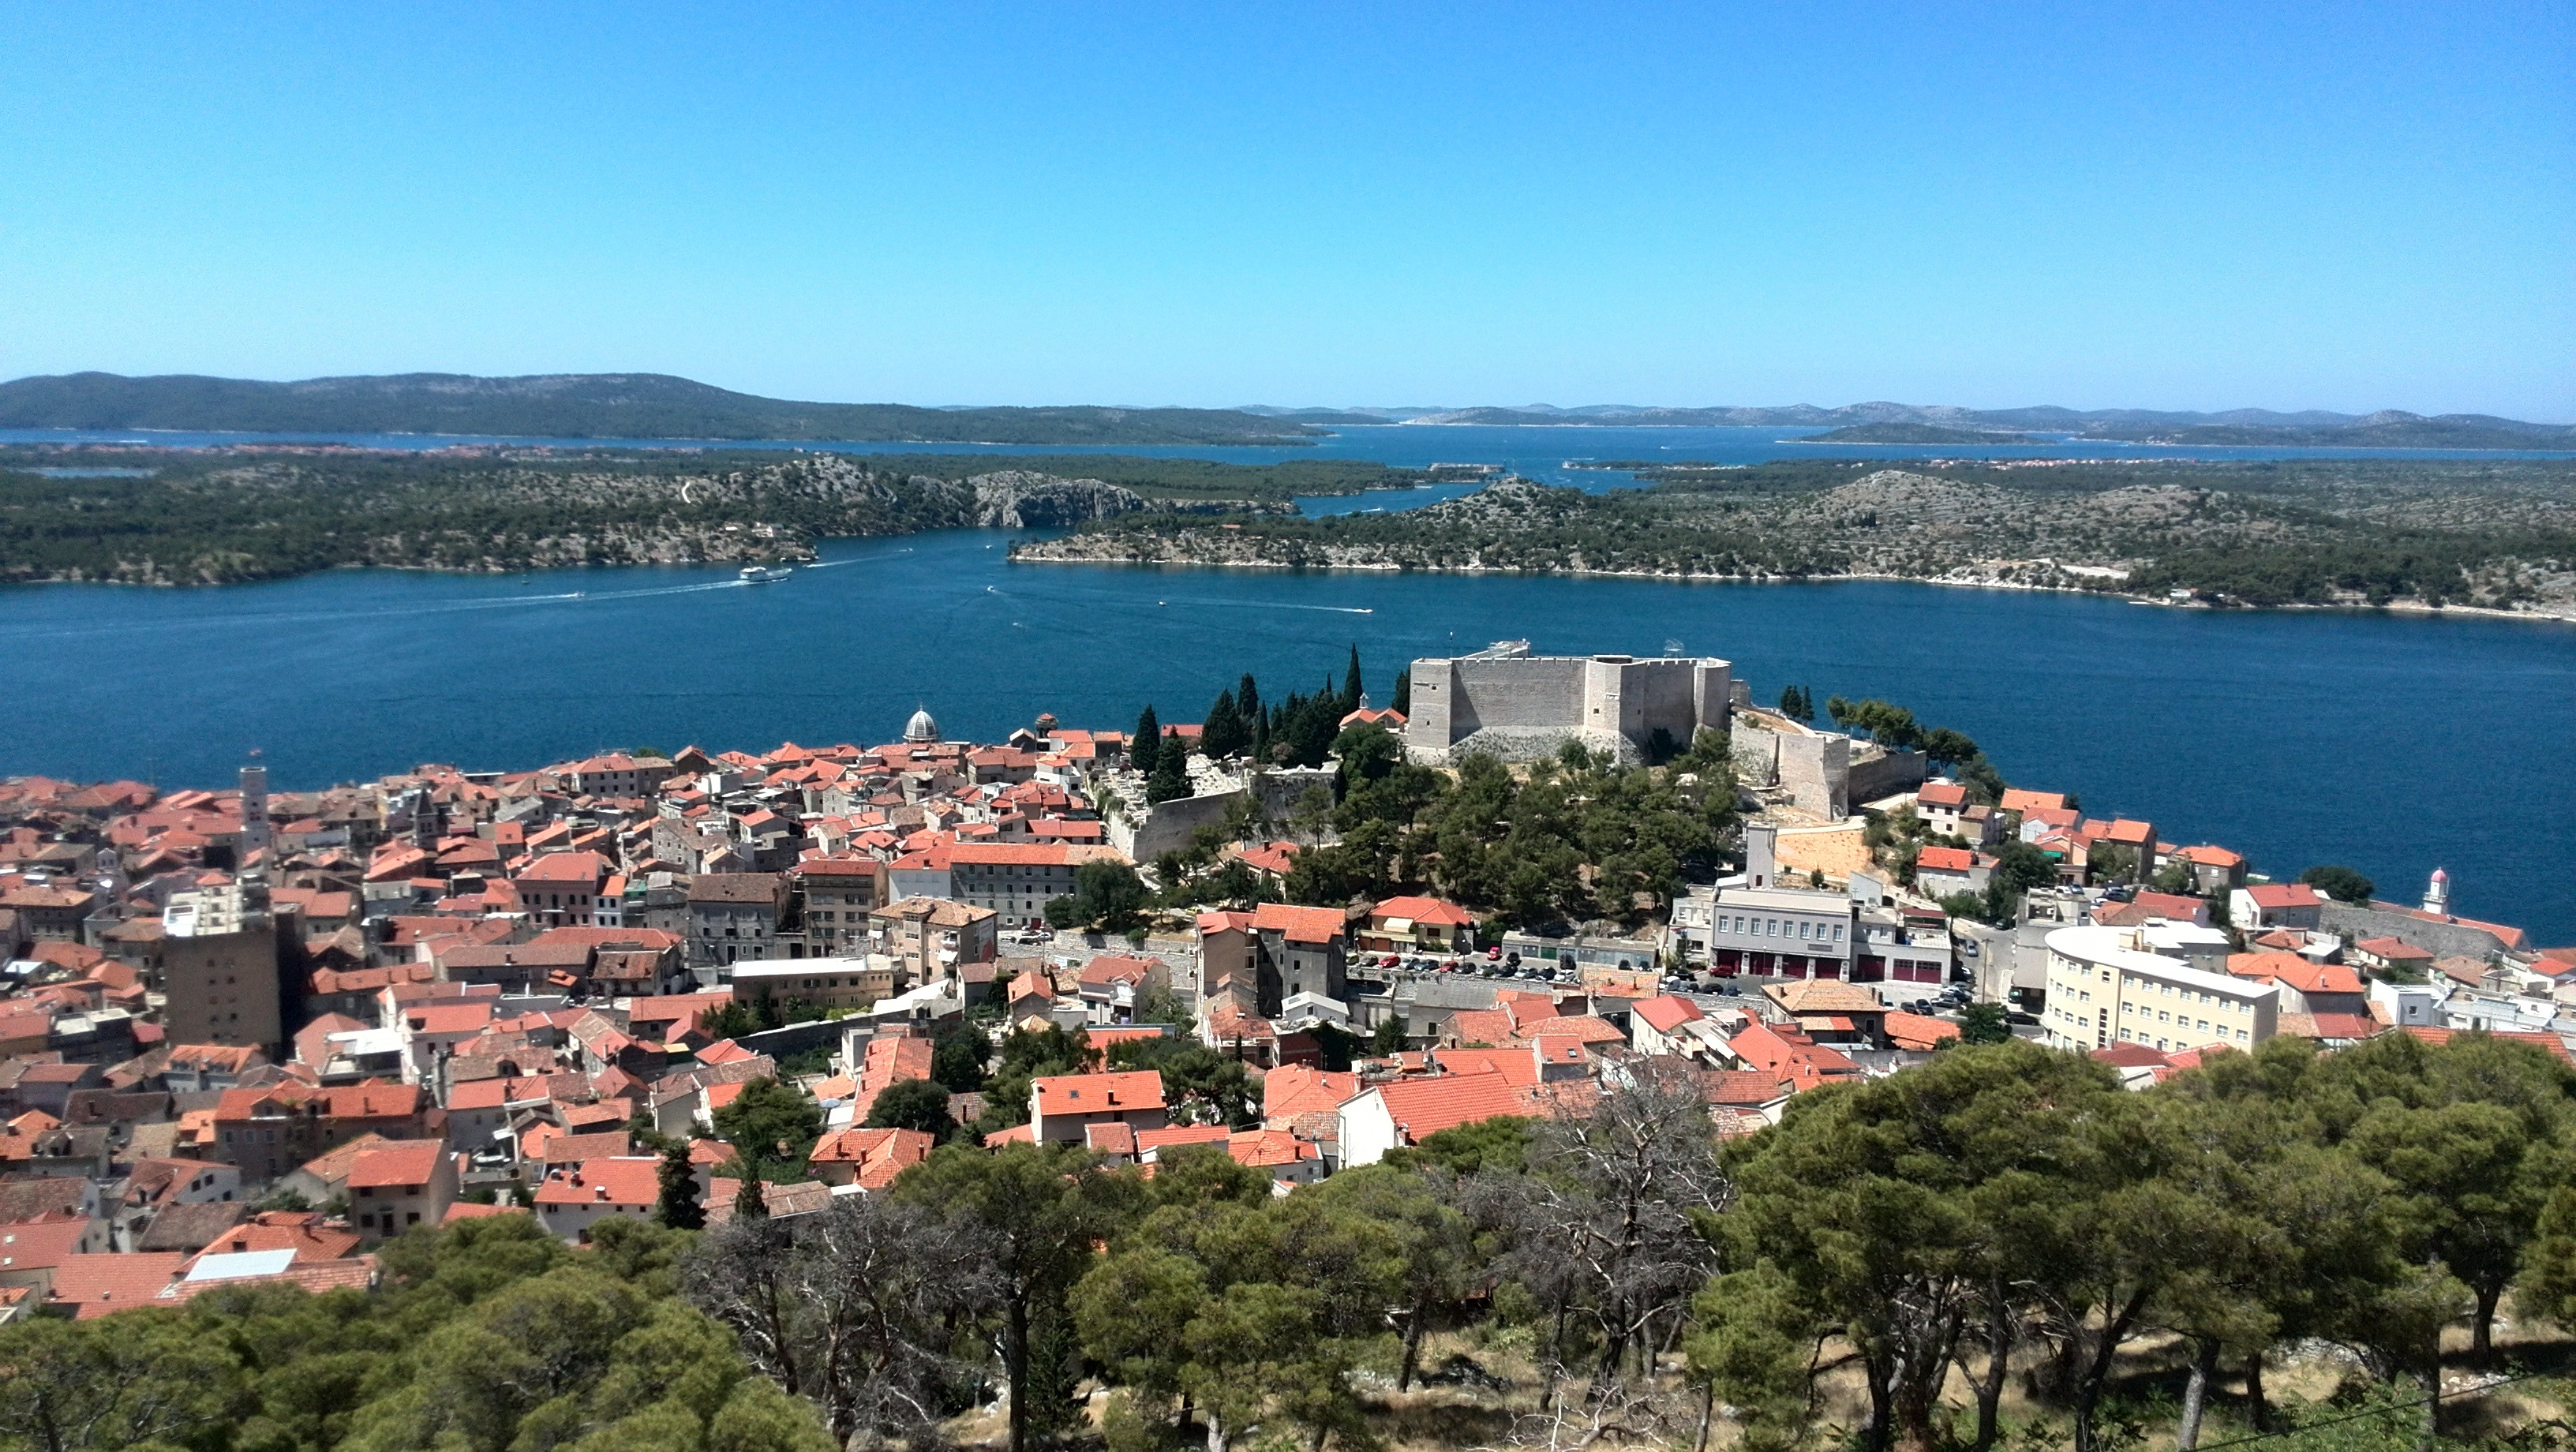
landscape, sea, coast, town, old, city, cityscape, panorama, vacation, travel, village, europe, mediterranean, bay, historic, tourism, fortress, croatia, european, unesco, cape, adriatic, dalmatia, aerial photography, sibenik, residential area